Tirlán

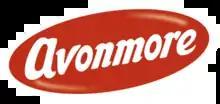
Avonmore logo

The co-operative has its roots in a series of amalgamations of small rural co-operative creamery societies throughout Counties Tipperary, Kilkenny, Laois, and Kildare, which formed Avonmore Creameries Federation in 1966. Each of the 36 original creameries became a branch of Avonmore.